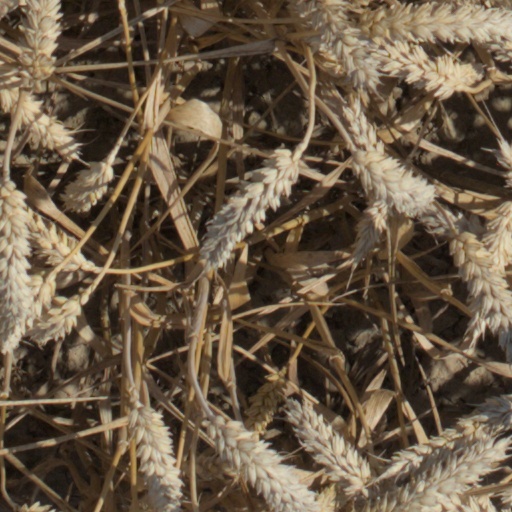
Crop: wheat